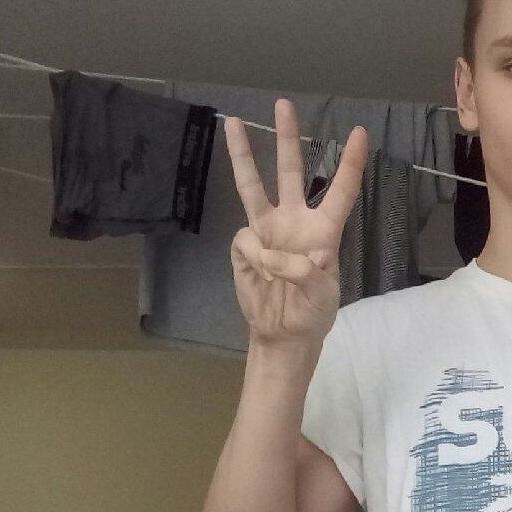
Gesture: three